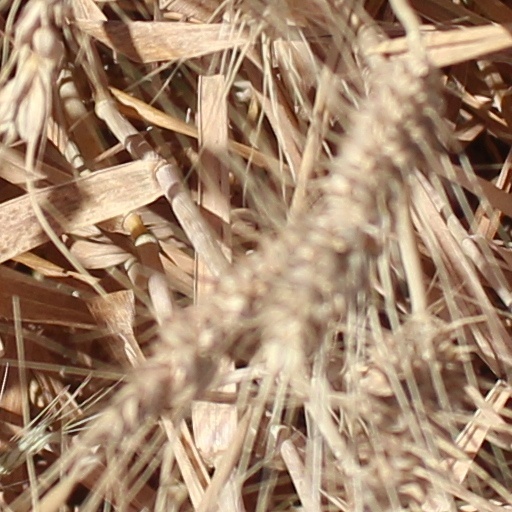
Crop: wheat